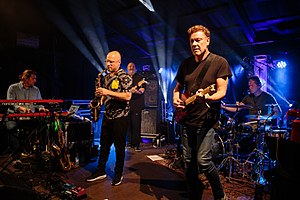
Mezzoforte
Mezzoforte på scenen, 2017
Mezzoforte er en funk-jazzfusionsgruppe fra Island, der blev grundlagt i Reykjavík i 1977. Navnet stammer fra det italienske musikudtryk mezzoforte, der betyder halvkraftigt. Gruppen er især kendt for instrumentalnummeret fra det fjerde album, Surprise Surprise, "Garden Party", der opnåede en 17. plads på den britiske hitliste i 1983. Nummeret, der er blevet brugt som kendingsmelodi i et populært tysk radioprogram fra stationen RIAS, har en markant solo, spillet på flygelhorn af englænderen Stephen Dawson. Også nummeret "Rockall" fra samme album har været brugt som kendingsmelodi på radioprogrammer i Europa.